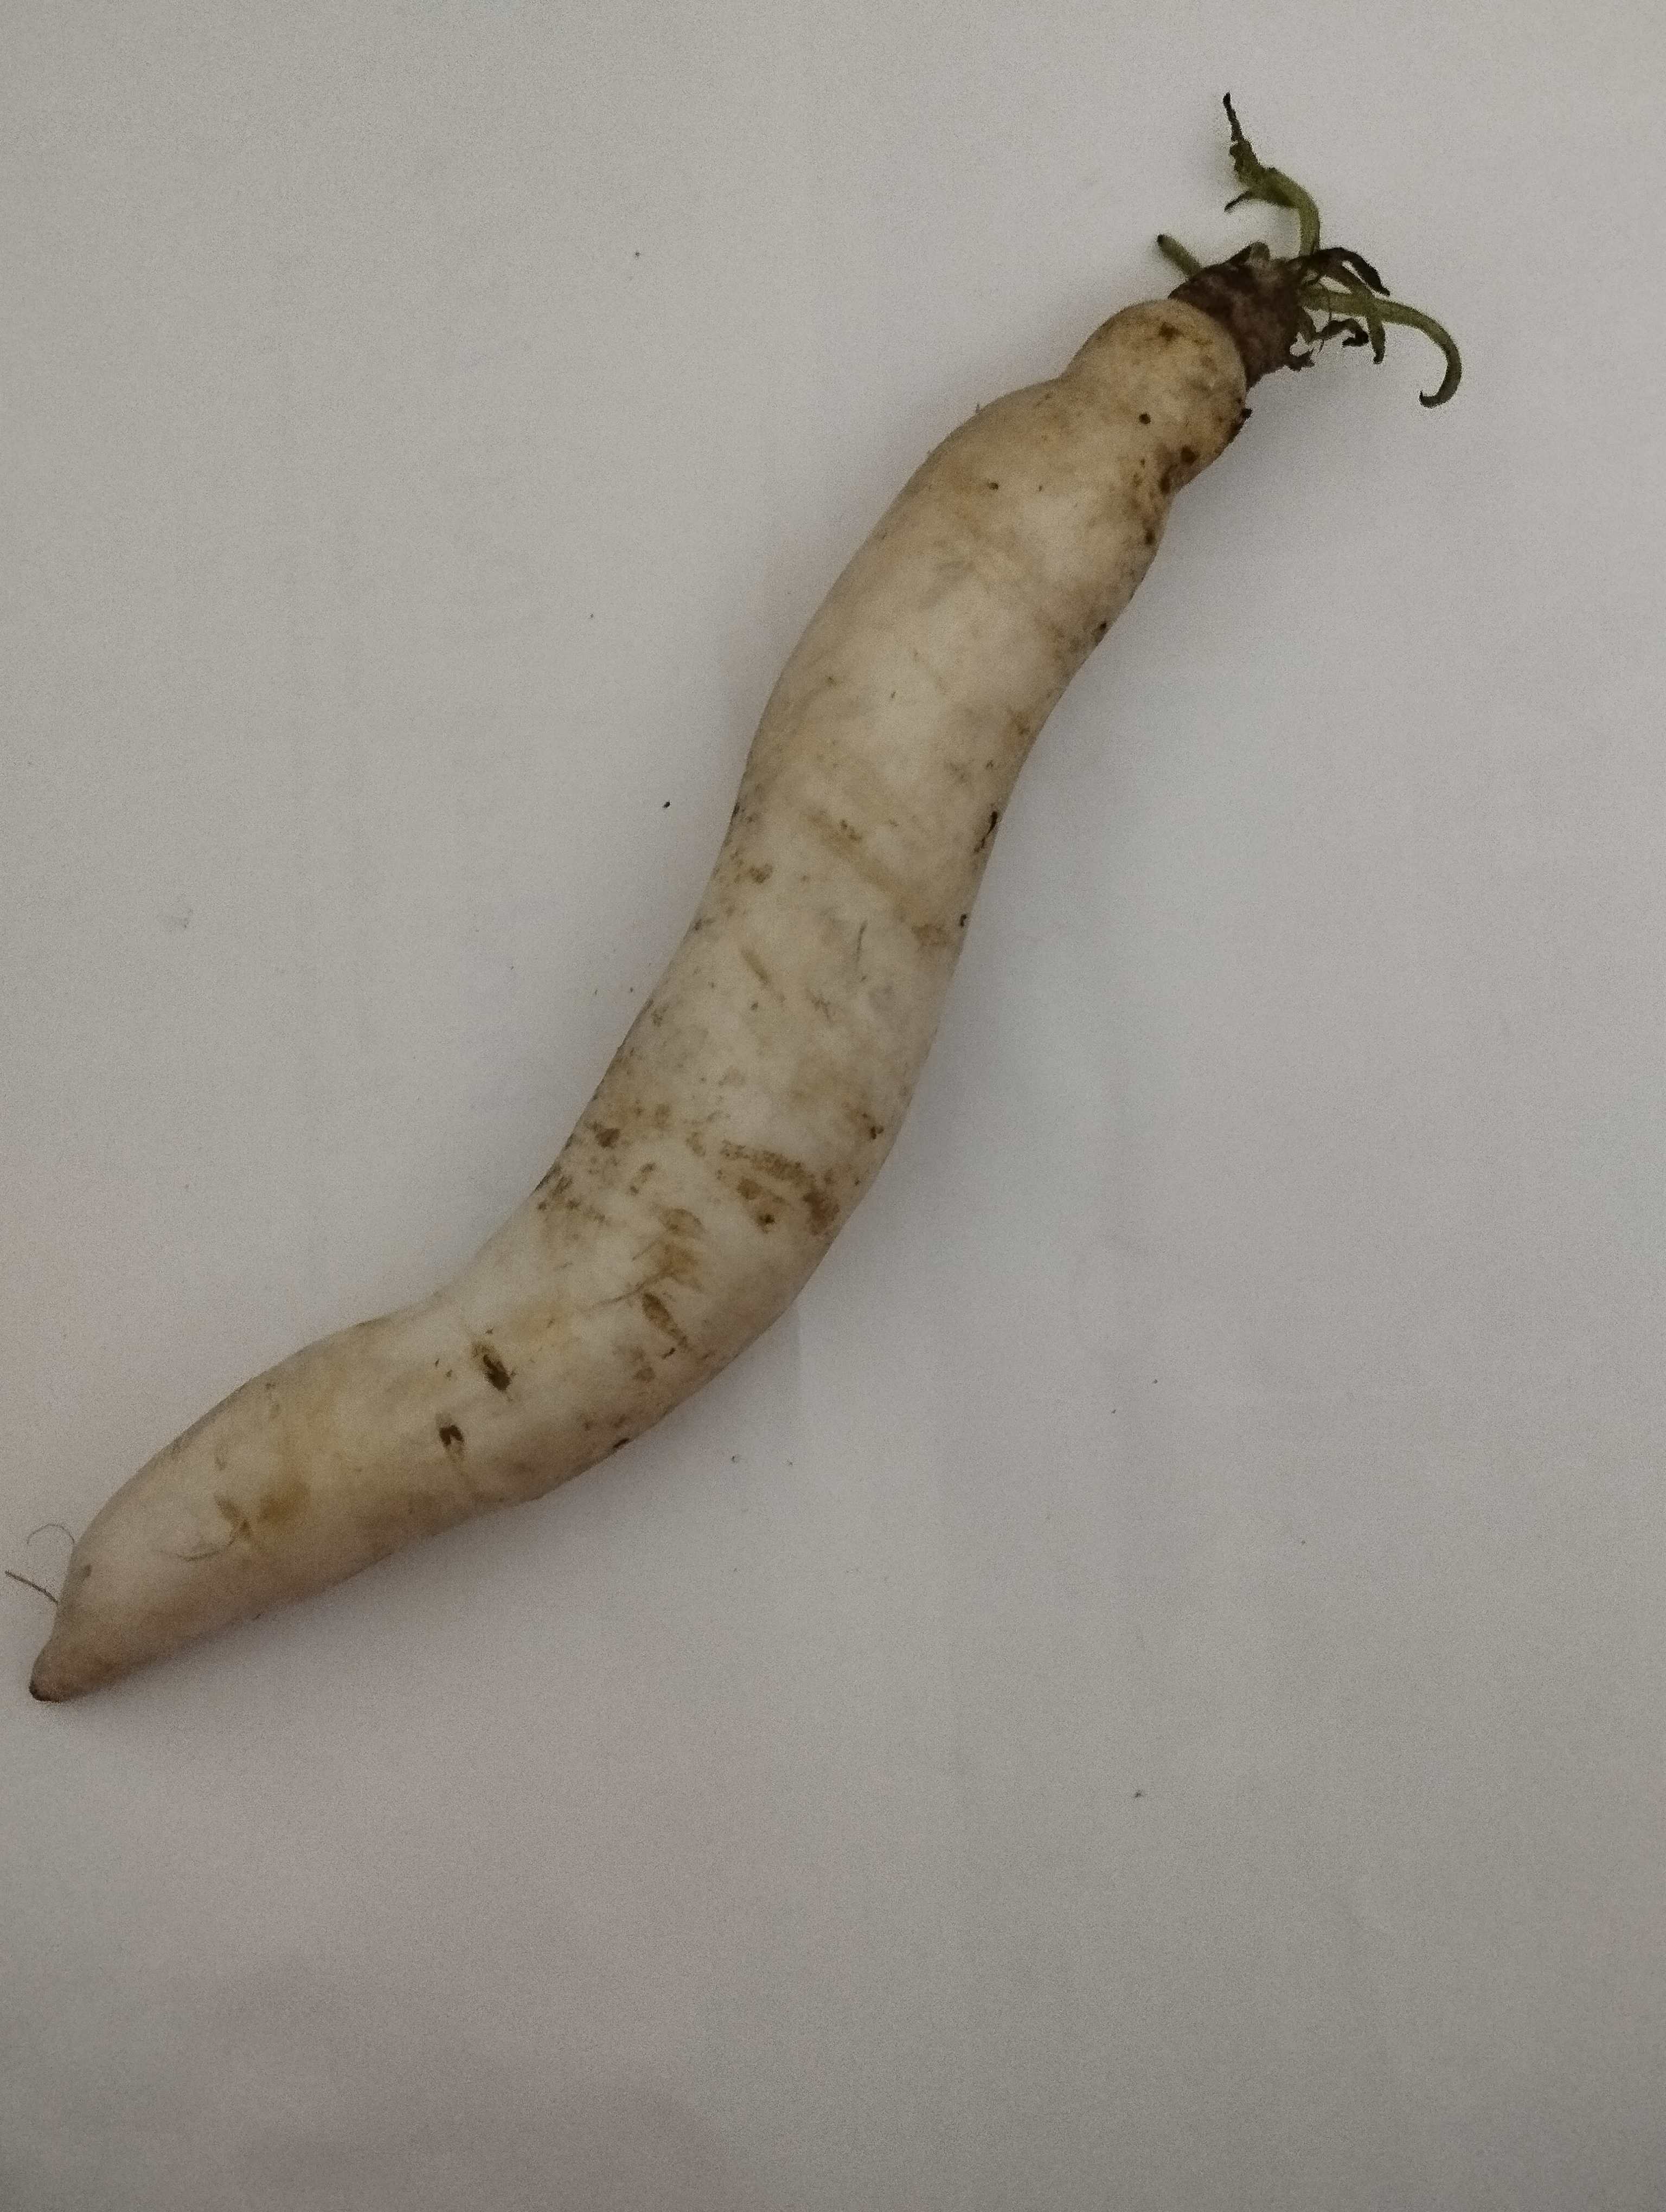
Label: Raphanus sativus